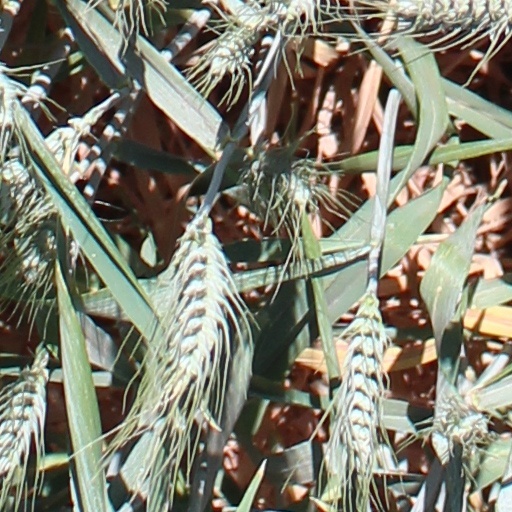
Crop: wheat